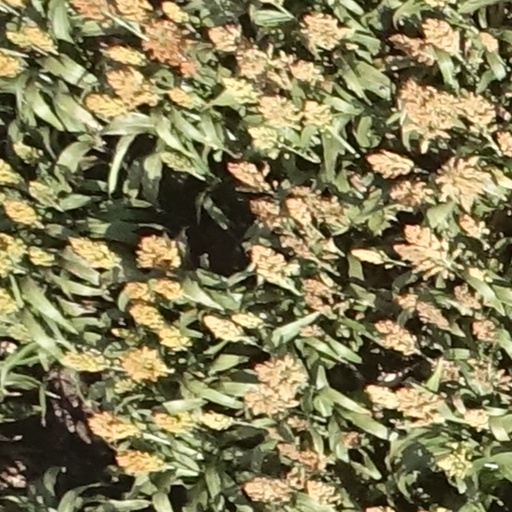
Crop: sorghum